SS France (1960)

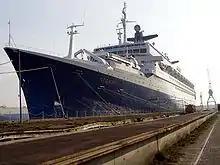
"Norway" moored in Bremerhaven, Germany, February 2004

Destined for retirement, "Norway" sailed out of Manhattan's west side piers for the last time on 5 September 2001, on yet another transatlantic crossing to Greenock, Scotland, and then on to her home port of Le Havre. Her passengers learnt of the terrorist attacks on New York and Washington six days later, while in mid-ocean. As the cruise industry reeled from the aftermath of the terrorist attacks, the ship's owners decided to place her back into service, operating bargain-basement cruises from Miami, after a brief cosmetic refit that failed to address her mounting mechanical and infrastructure problems.